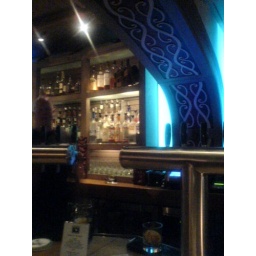
Nelson Blue - kiwi bar in downtown NYC